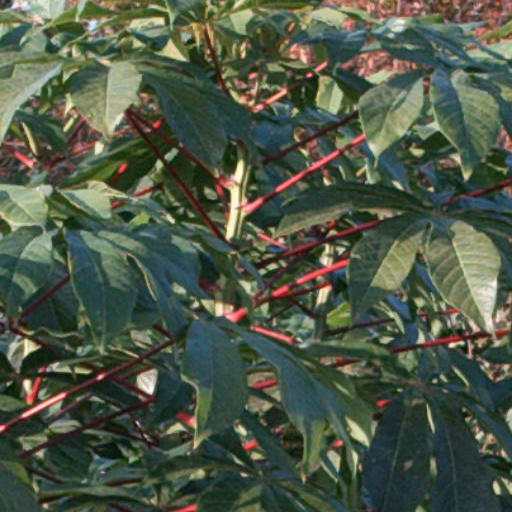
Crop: cassava